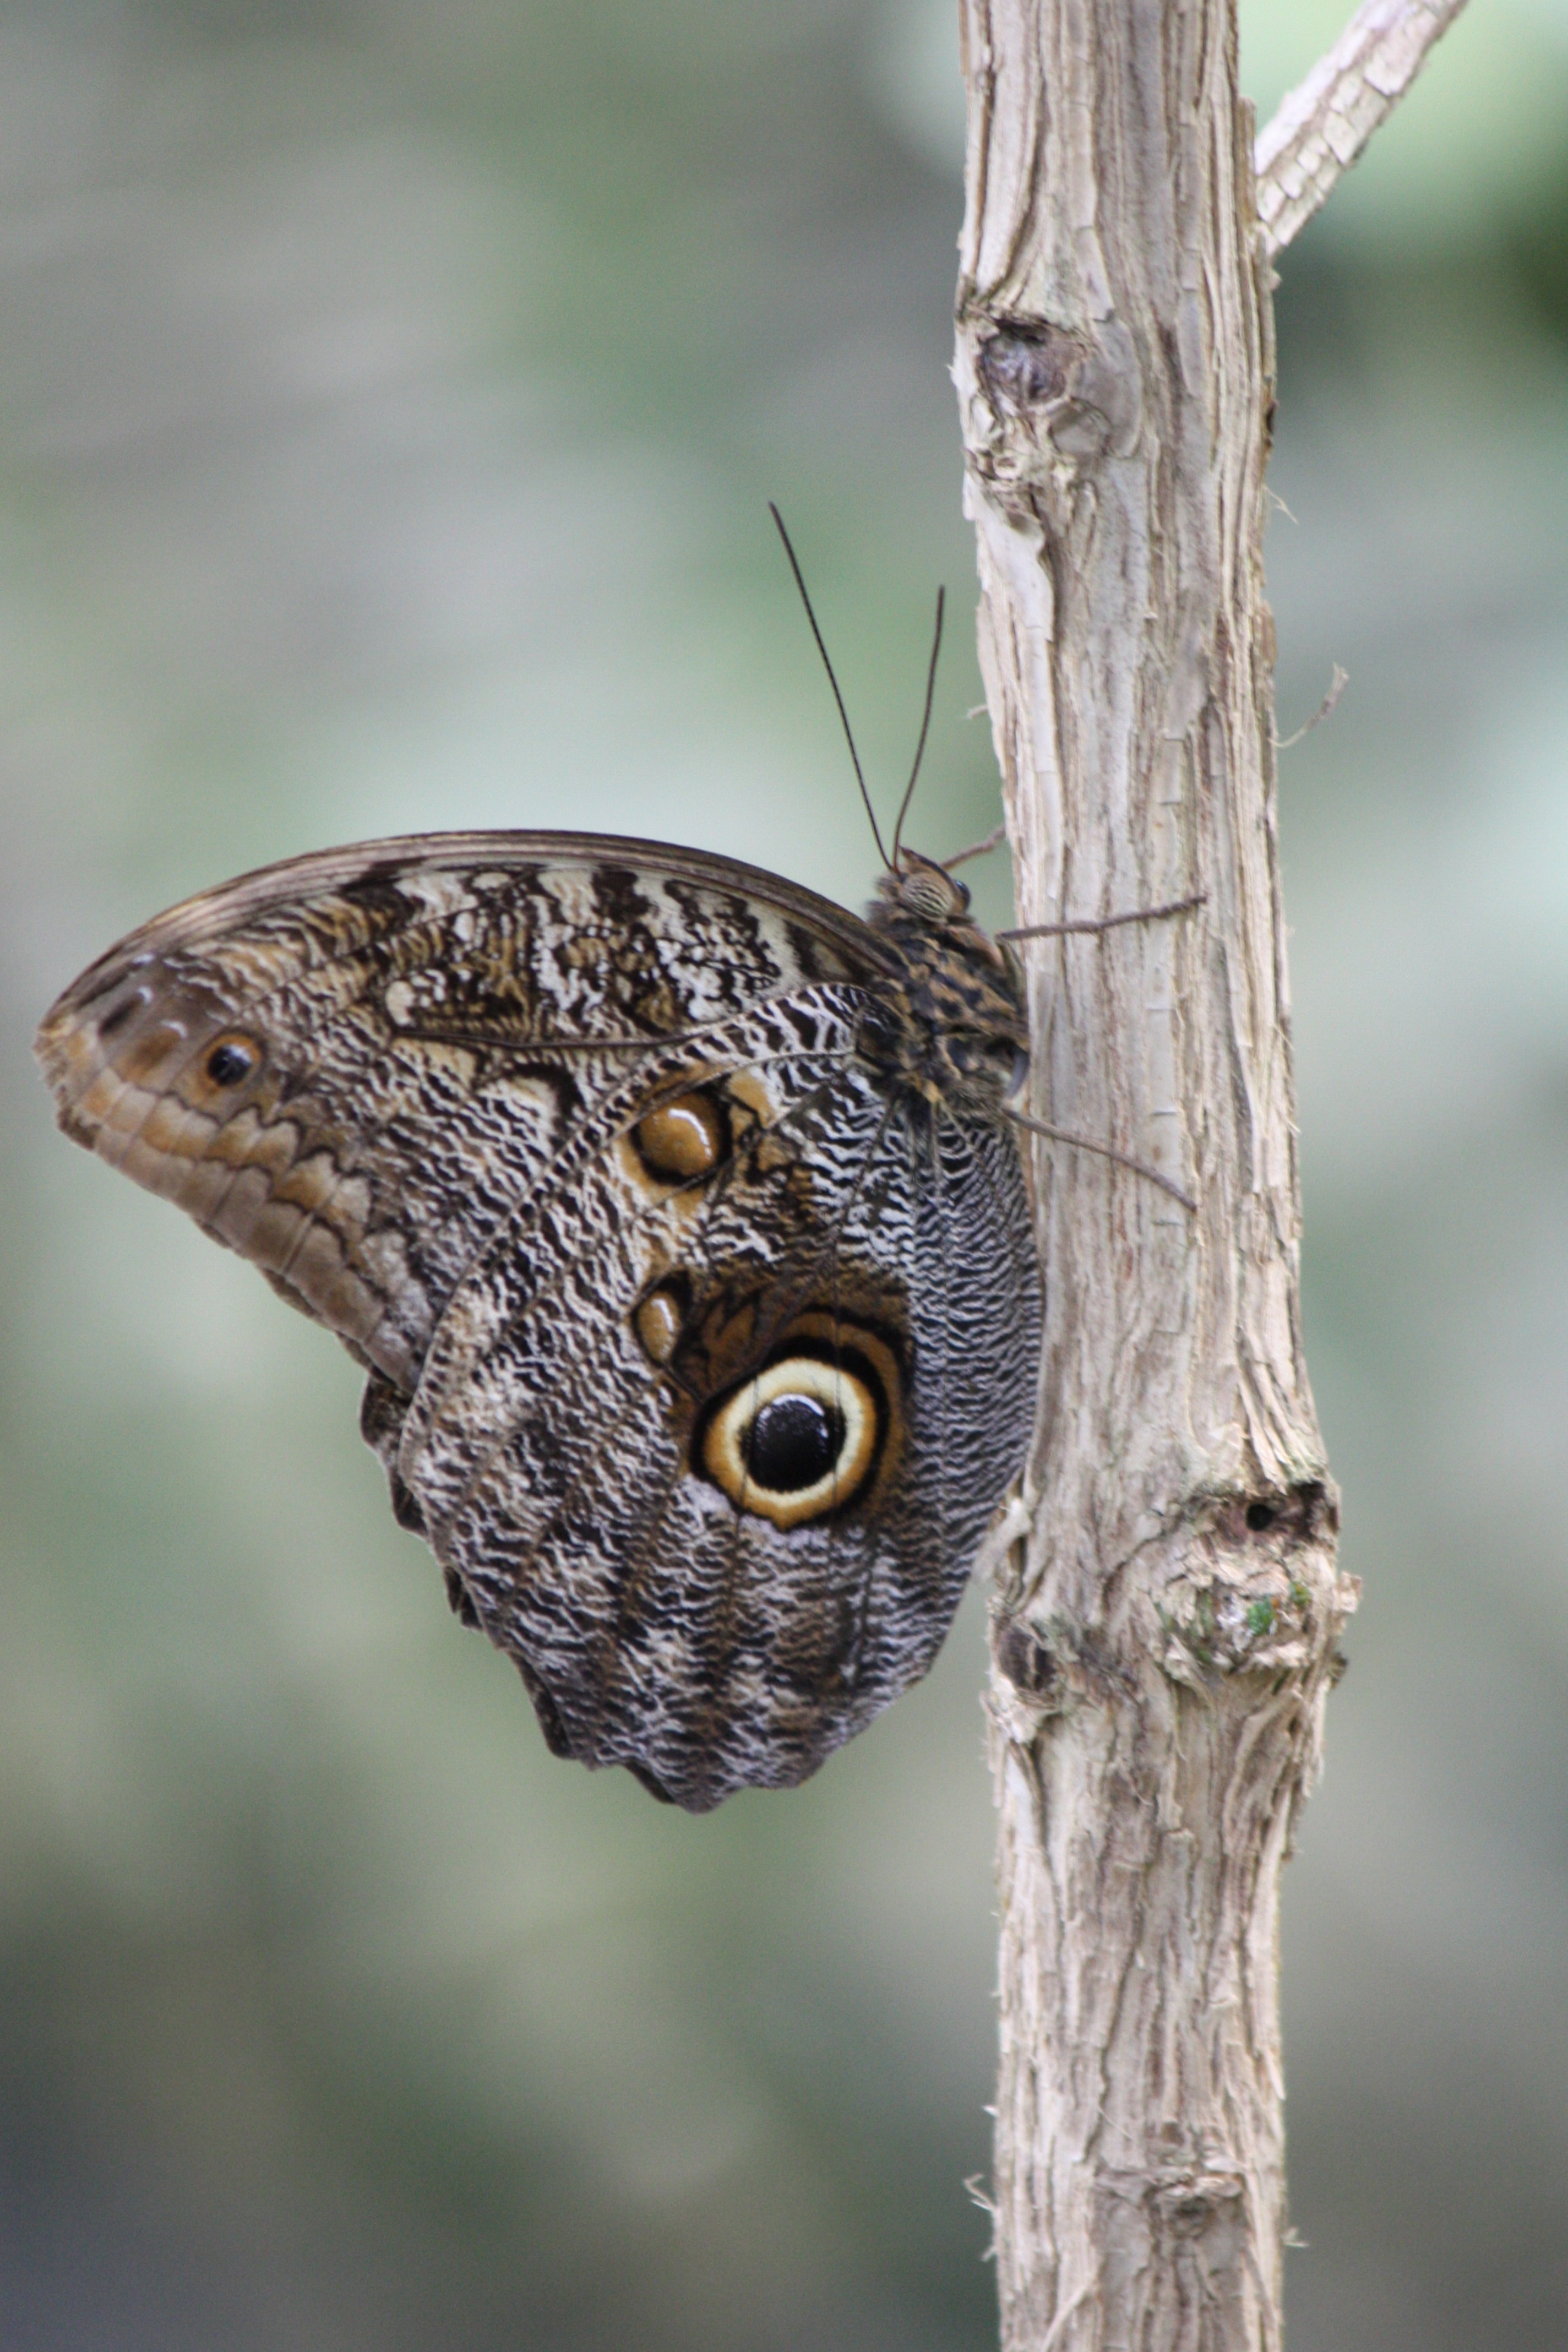
nature, branch, wing, wildlife, insect, moth, butterfly, garden, close, fauna, invertebrate, close up, macro photography, edelfalter, moths and butterflies